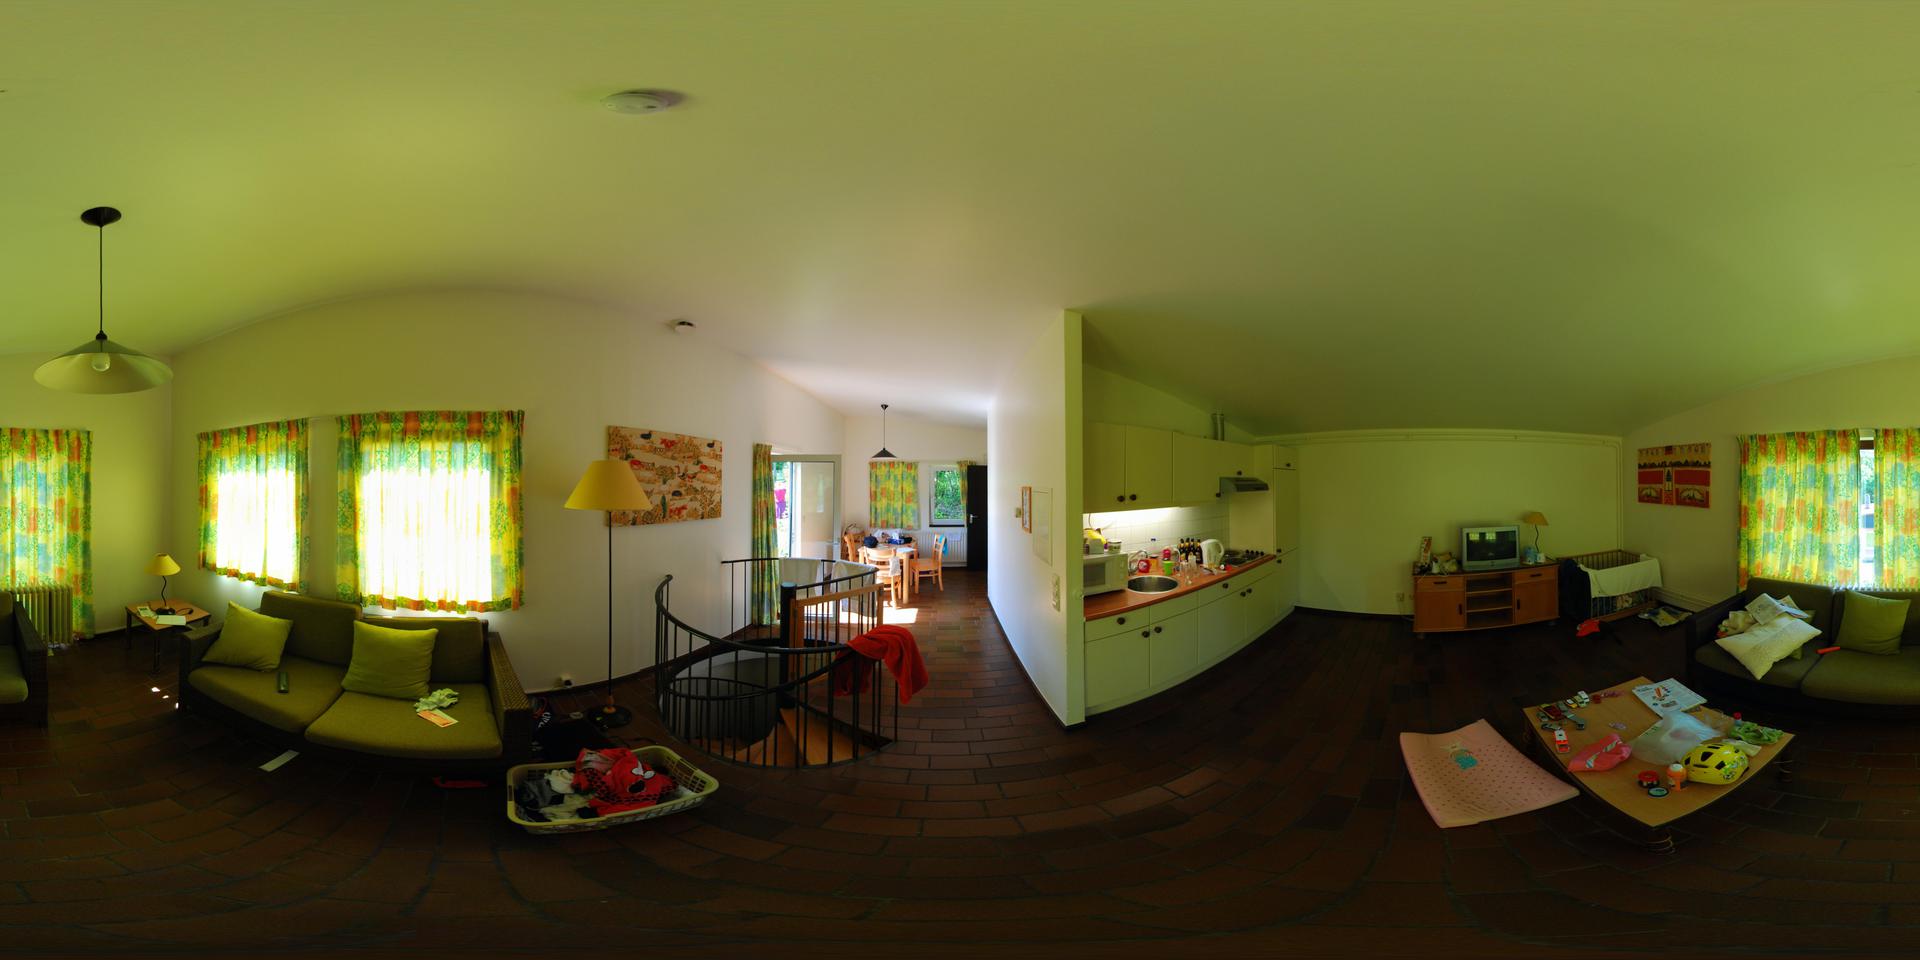
Referred object: the big yellow floor lamp by the wall

Referred object: the black spiral staircase